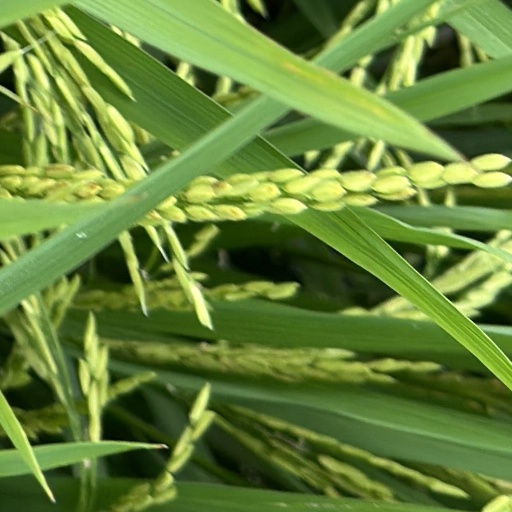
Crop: rice